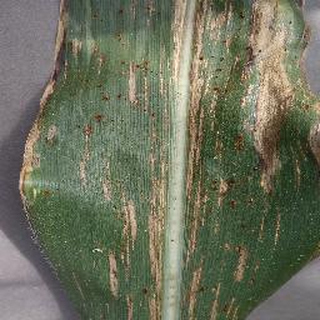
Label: corn_cercospora_leaf_spot